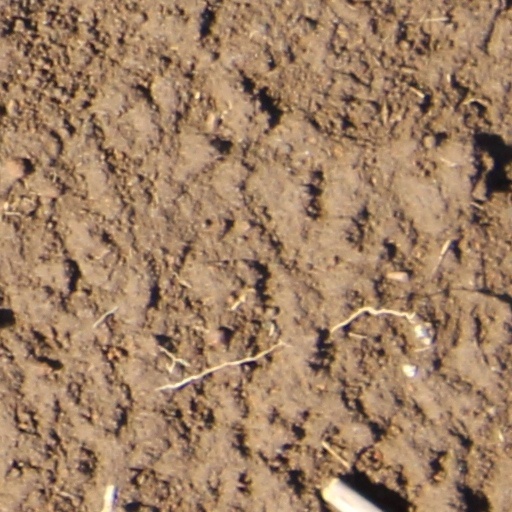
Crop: wheat